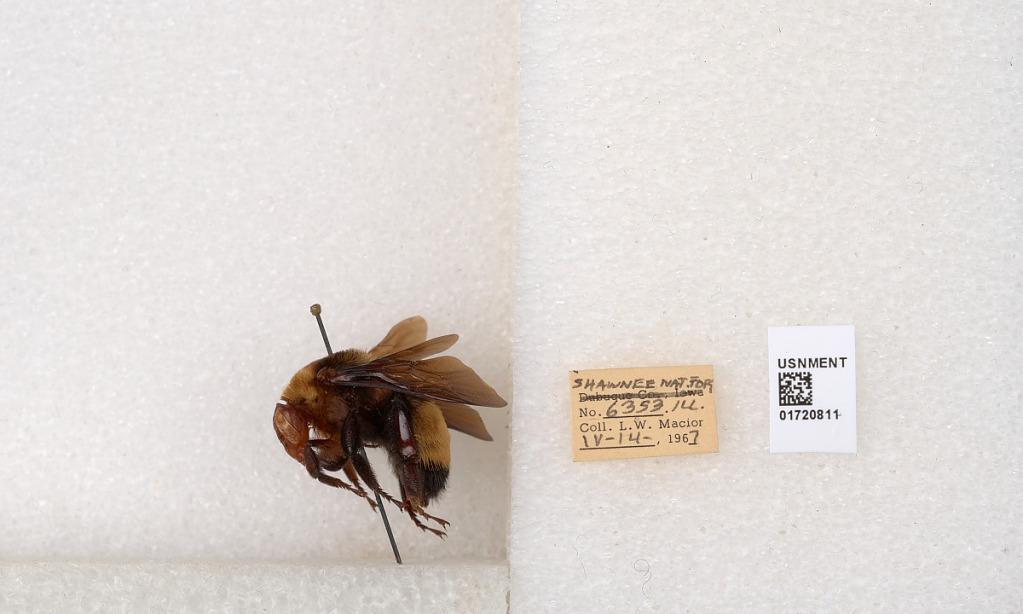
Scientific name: Bombus (Bombus) nevadensis auricormus
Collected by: L. Macior
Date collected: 1967-4-14
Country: United States
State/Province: Illinois
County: Johnson
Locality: Shawnee National Forest
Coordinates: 37.5114, -88.8011